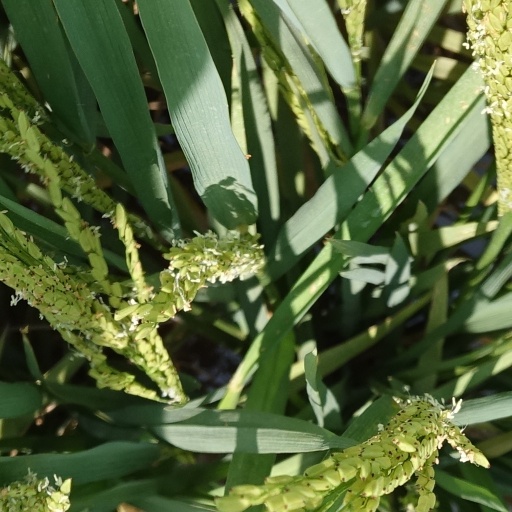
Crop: rice